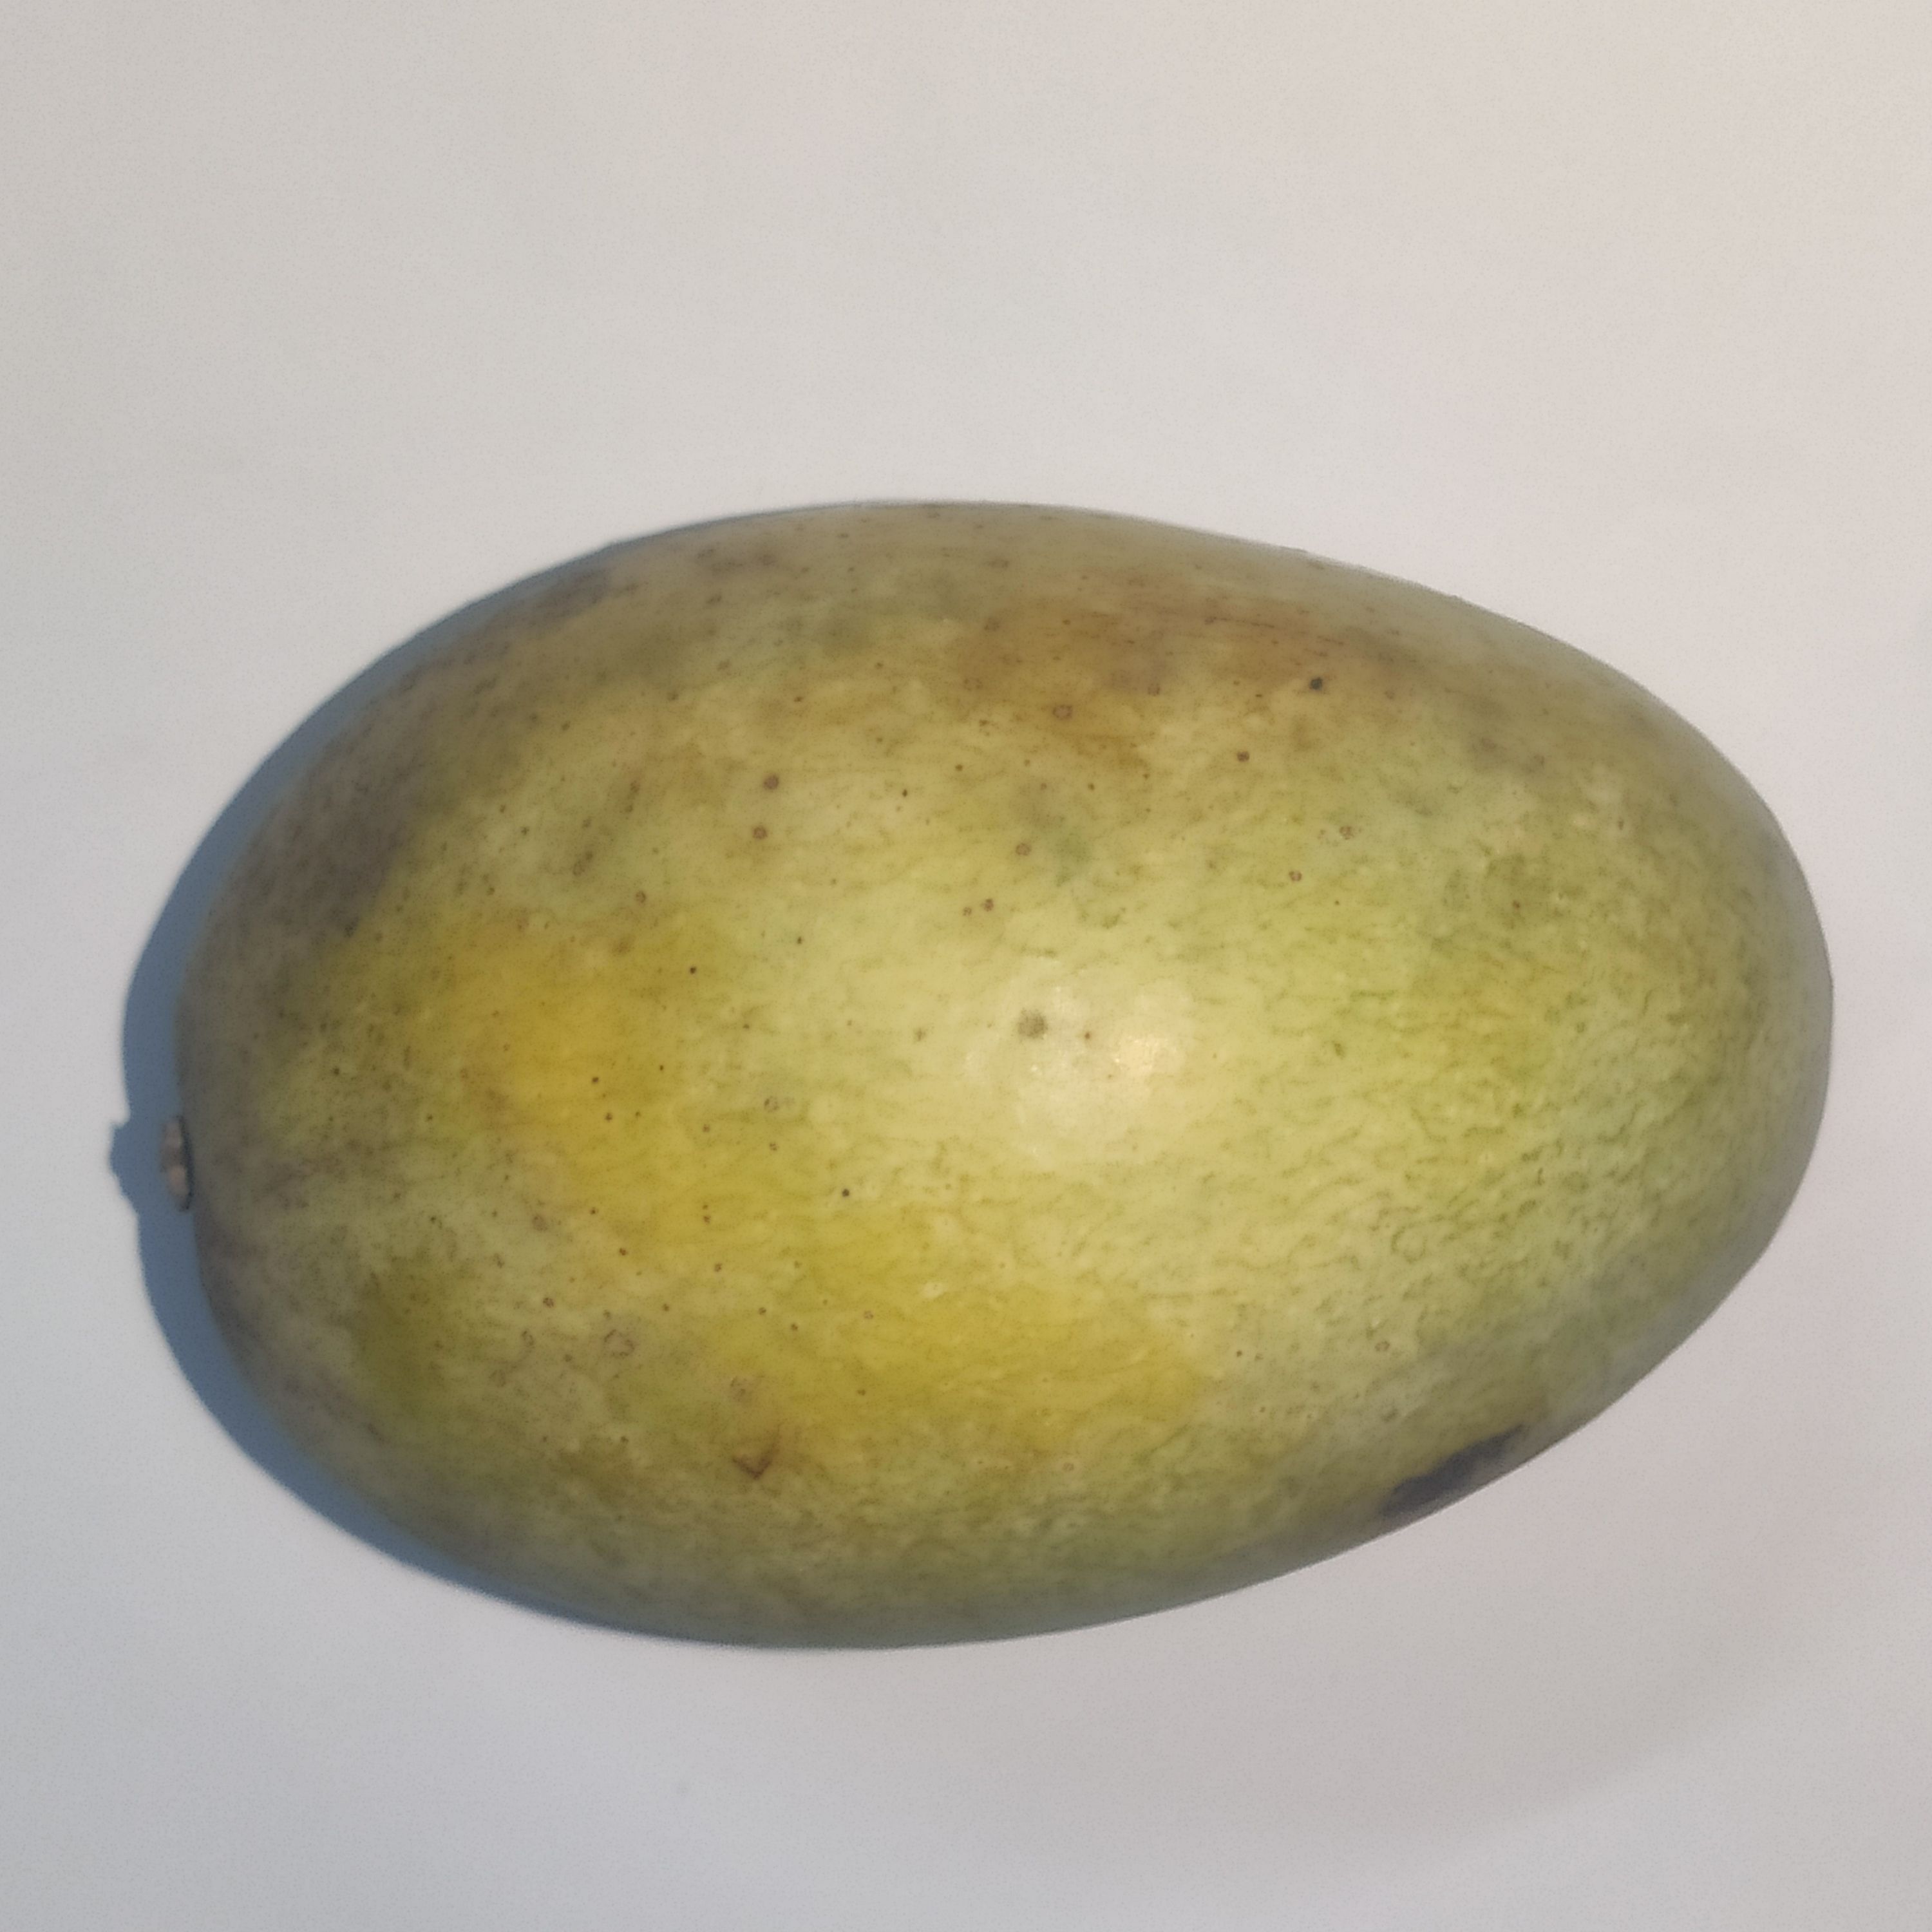
Fruit: mango
Grade: 1st-grade